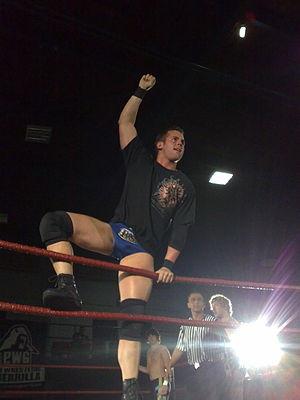
Pro Wrestling Guerrilla est une fédération de catch dirigée par les catcheurs eux-mêmes et qui a été fondée par des lutteurs issus de Californie du Sud. La fédération a débuté le 26 juillet 2003 et est connue pour son mélange d'humour et de catch.